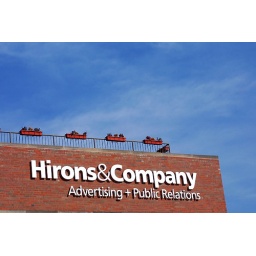
Where I work now. That's the roof lounge area over the logo.